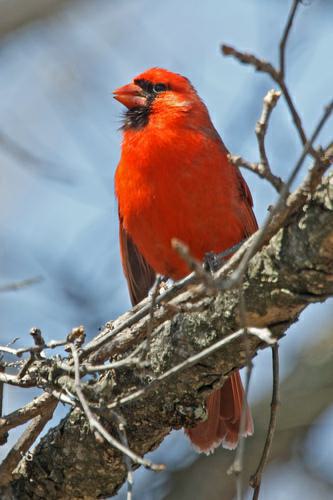
A photo of a cardinal